Seb Hines

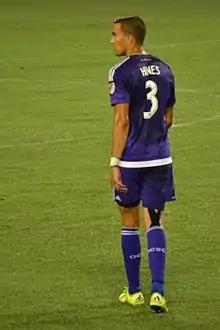
Seb Hines playing for Orlando City SC in the 2015 US Open Cup

Hines was loaned to MLS club Orlando City on 24 February 2015. Because he has an American father, Hines would not occupy one of Orlando's foreign player slots.